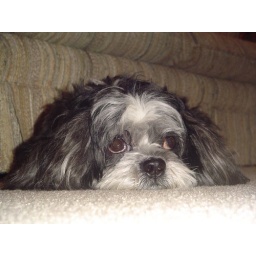
My dog lying on the floor in our house.